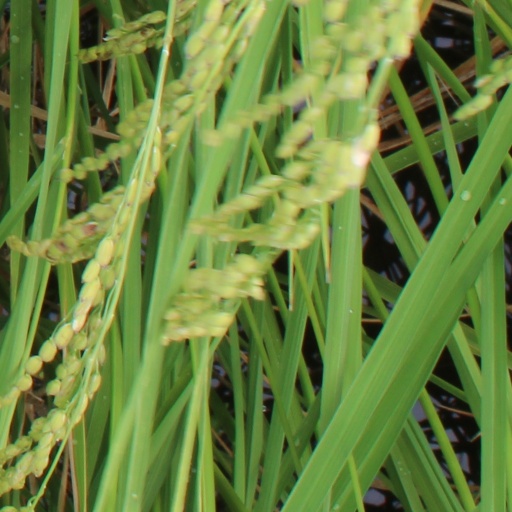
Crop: rice